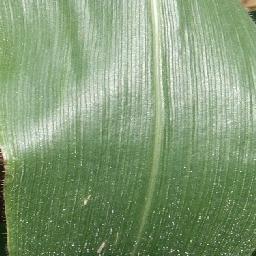
Label: Corn___healthy